12th Anti-Aircraft Division (United Kingdom)

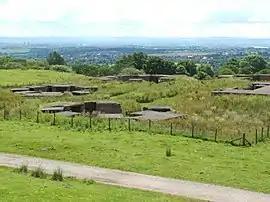
The remains of HAA gunsite N9 overlooking Clydebank.

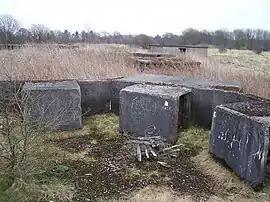
The remains of Drumcross HAA gunsite, built near Glasgow in 1941.

Newly formed AA units joined the division, the HAA and support units increasingly becoming 'Mixed' units, indicating that women of the Auxiliary Territorial Service (ATS) were fully integrated into them. At the same time, experienced units were posted away to train for service overseas; in some cases they joined the 12th AA Division temporarily while they trained in Scotland; others remained with AA Command as unbrigaded units. This led to a continual turnover of units, which accelerated in 1942 with the preparations for the invasion of North Africa (Operation Torch) and the need to transfer AA units to counter the Baedeker raids.